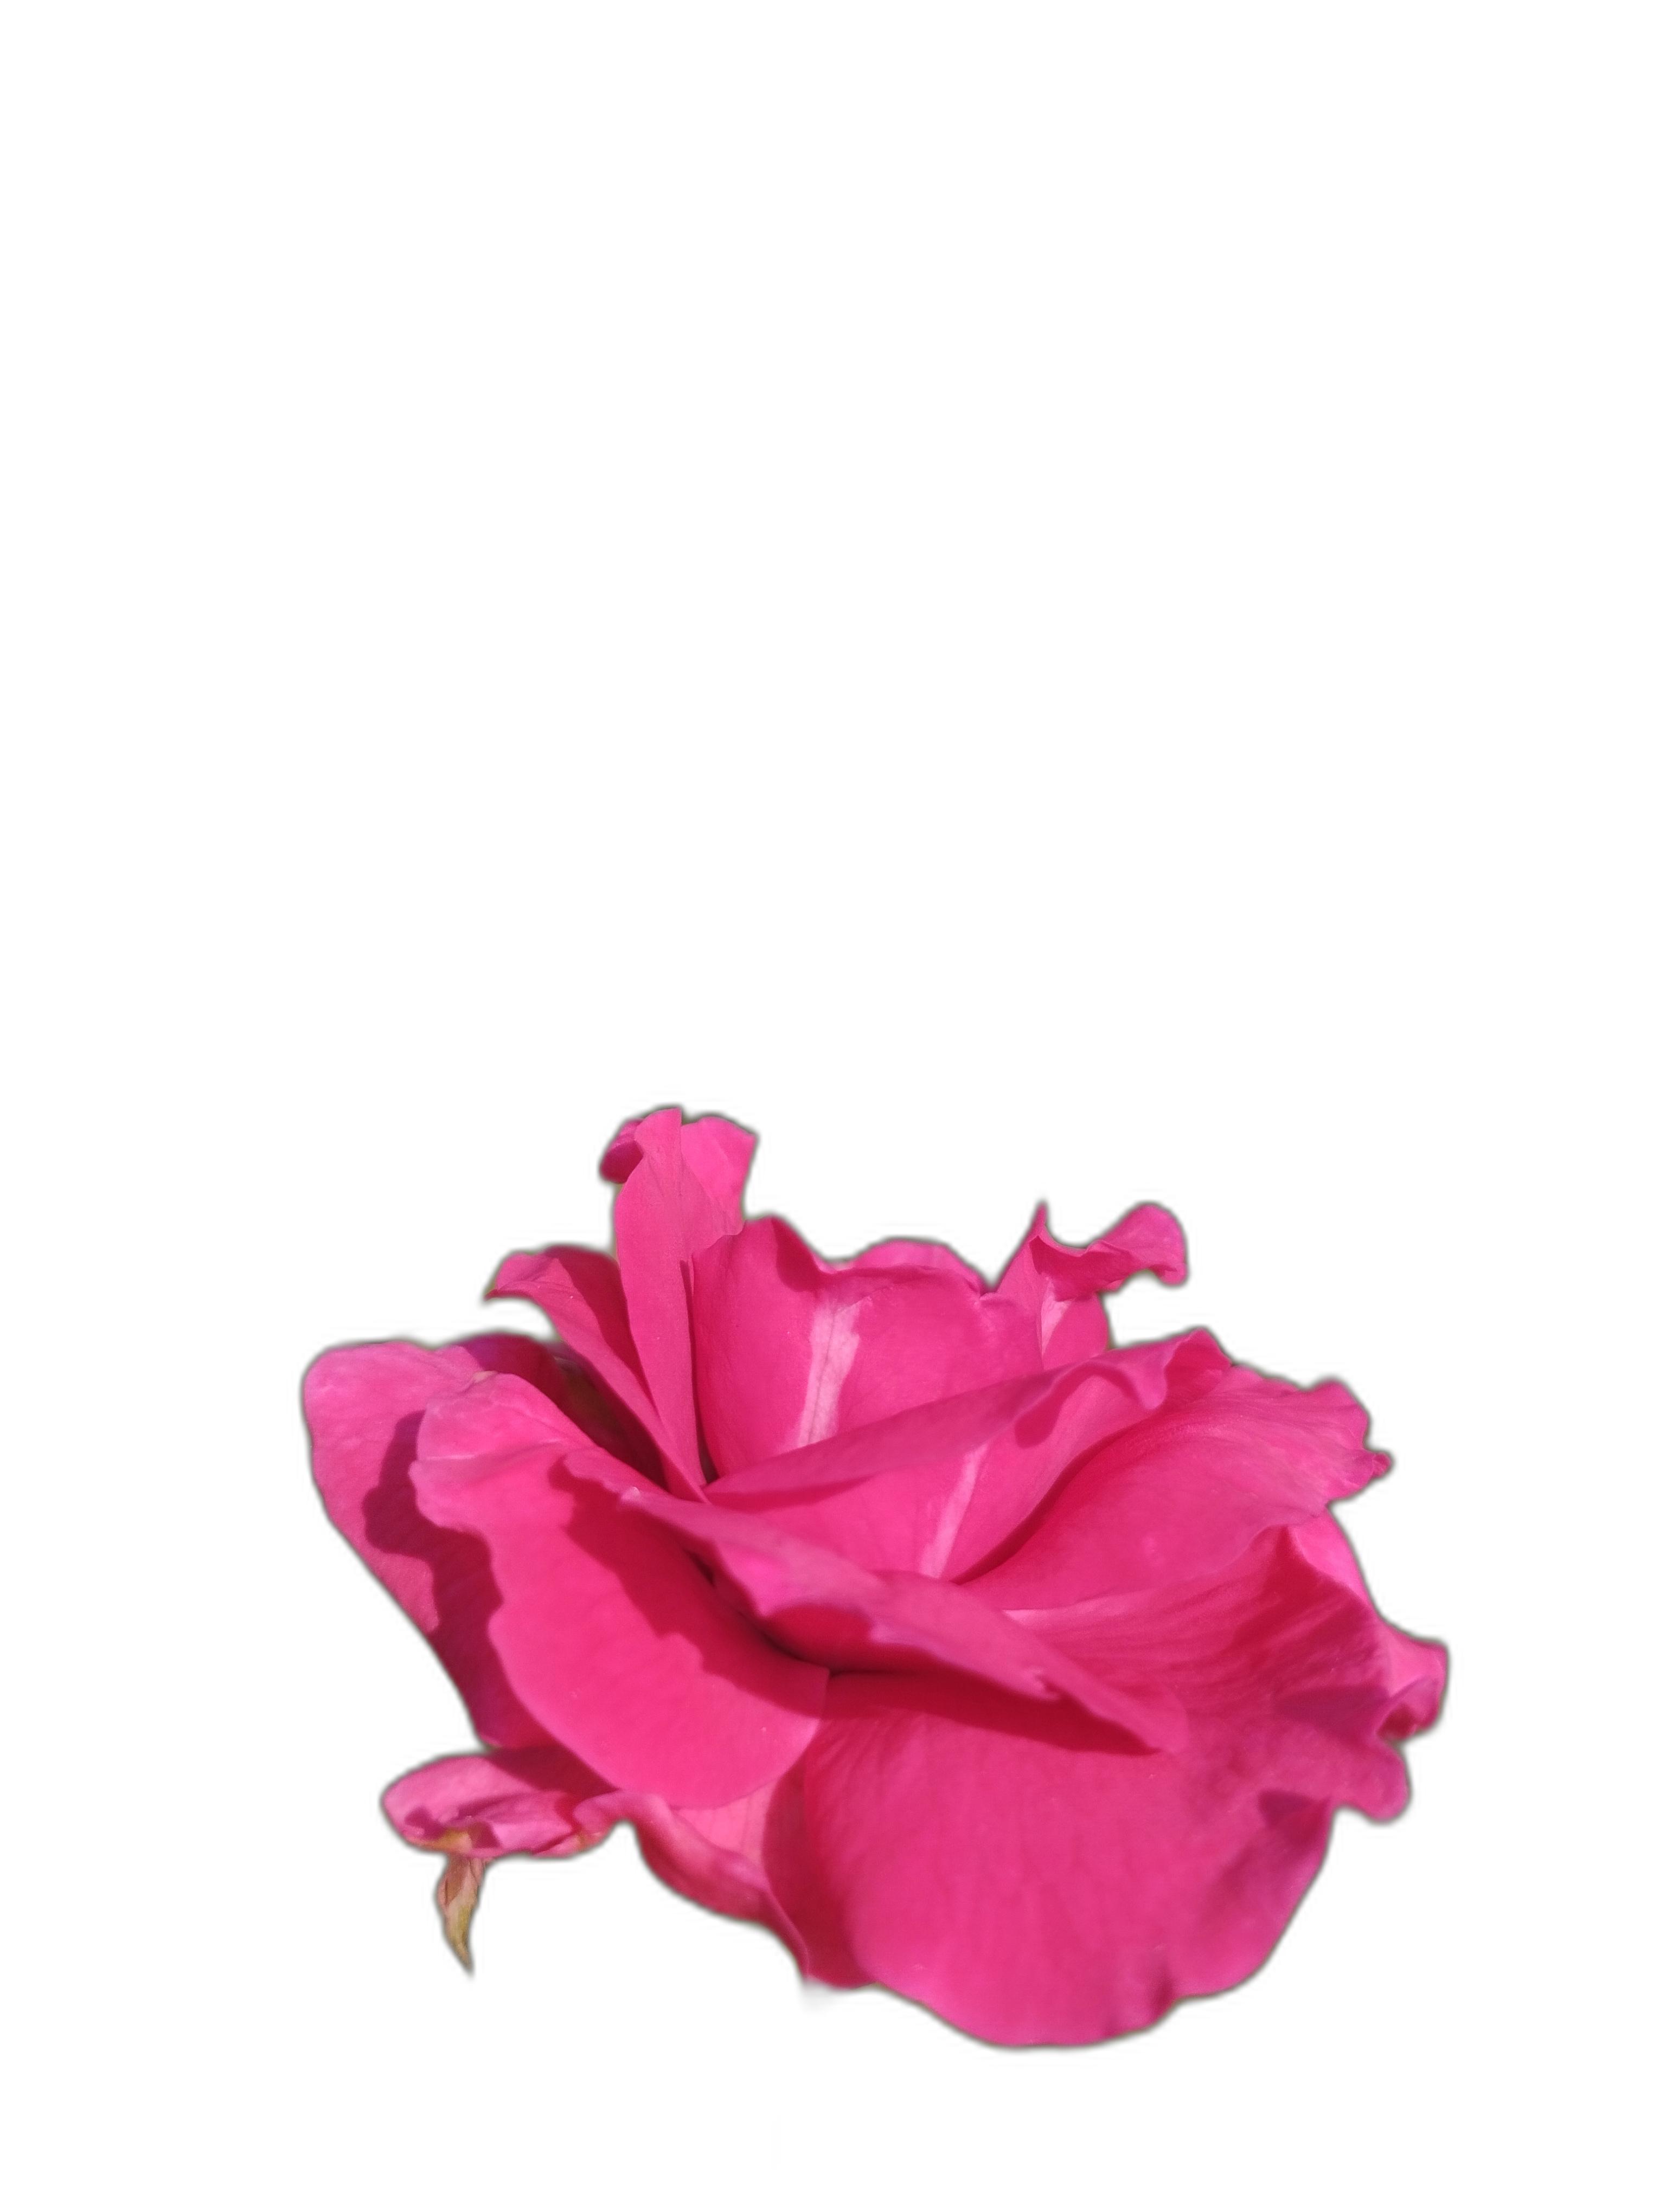
Label: Rose